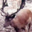
Label: deer